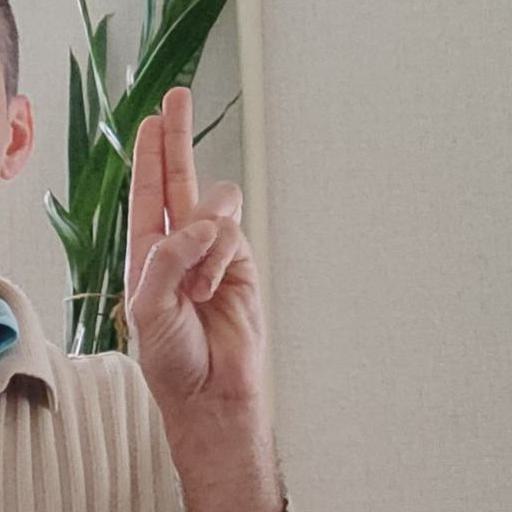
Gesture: two_up